Khanate of Bukhara

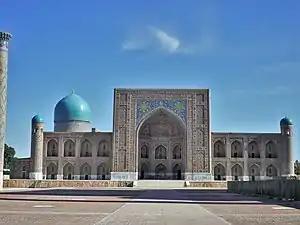
Tilya Kori Madrasa, also built by Yalangtoʻsh Bakhodir, between 1646 and 1660. Registan of Samarqand

The Janid dynasty (descendants of Astrakhanids) ruled the Khanate from 1599 until 1747. Yar Muhammad and his family had escaped from Astrakhan after Astrakhan fell to Russians. He had a son named Jani Muhammad who had two sons named Baqi Muhammad and Vali Muhammad Khan from his wife, who was the daughter of the last Shaybanid ruler.